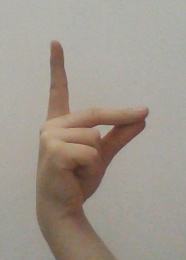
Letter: ta